Ricardo Rodriguez (wrestler)

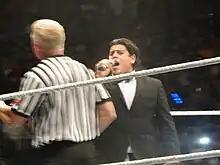
Ricardo Rodriguez announcing Alberto Del Rio to the ring at a WWE live event in 2011

Rodriguez debuted in the WWE on the SmackDown brand on August 20, 2010, as a personal ring announcer to Alberto Del Rio. As well as being the personal ring announcer, Rodriguez also helped Del Rio win matches by distracting his opponents.